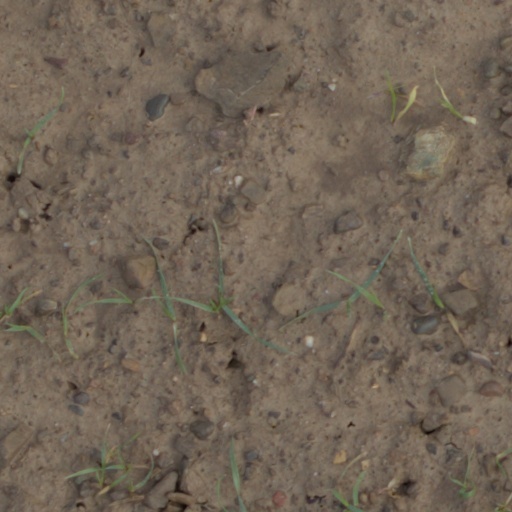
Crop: wheat